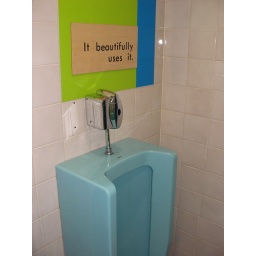
Sean spotted this sign in the men's washroom at a toy store in Tokyo